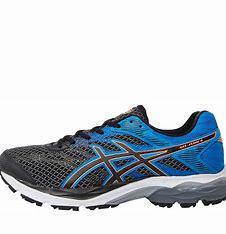
Brand: Asics
Model: Gel Flux 4